Flavia Pennetta

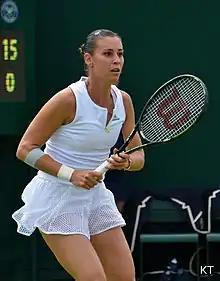
Pennetta at Wimbledon in 2015

During the clay-court season, Pennetta reached the second round at Stuttgart, where she lost to Jelena Janković. At the Mutua Madrid Open, Pennetta fell in round one to Lucie Šafářová. Playing in front of her home crowd at the Internazionali BNL d'Italia, she reached the third round after defeating Yvonne Meusburger and Belinda Bencic. She subsequently lost to Janković again. At Roland Garros, Pennetta lost to Johanna Larsson in the second round. She reached the second round at Eastbourne where she lost to local girl Heather Watson. In doubles, she partnered with Martina Hingis and they reached the final, losing to the Chan sisters. At Wimbledon, Pennetta lost to American Lauren Davis in the second round.